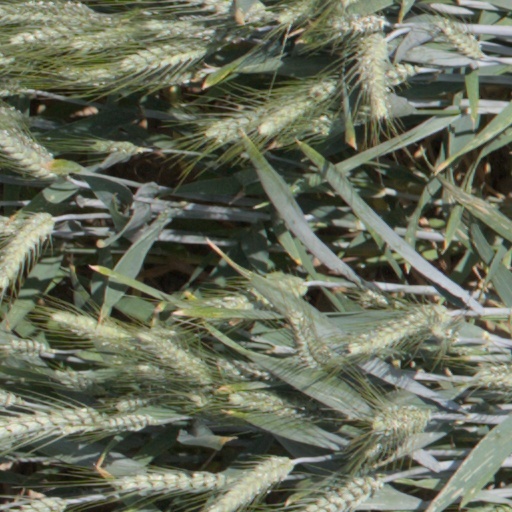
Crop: wheat